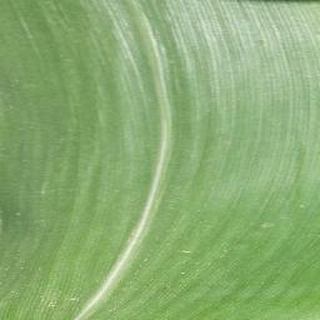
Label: healthy_corn